Pope Paul V

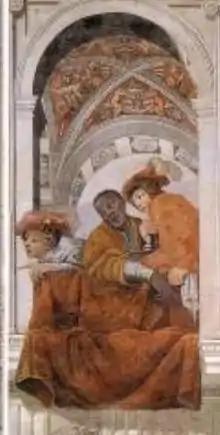
Painting of Emanuele Ne Vunda, ambassador from Alvaro II to Pope Paul V in 1604–1608, Sala dei Corazzieri, Qurinal Palace, Rome, 1615–1616.

In Rome, the pope financed the completion of St. Peter's Basilica; this is noted in the Latin inscription across the facade of the Basilica, "IN HONOREM PRINCIPIS APOST. PAULUS V BURGHESIUS ROMANUS PONT. MAX. AN. MDCXII PONT VII" ("In honour of the Prince of the Apostles Paul V Borghese, Supreme Roman Pontiff, in the year 1612, the 7th year of his pontificate"). He also improved the Vatican Library, separating out the Vatican Apostolic Archives. He restored the Aqua Traiana, an ancient Roman aqueduct (named after him "Acqua Paola"), bringing water to the rioni located on right bank of the Tiber (Trastevere and Borgo) using materials from his demolition of the Forum of Nerva. He had always encouraged Guido Reni. Like many Popes of the time he was also allegedly guilty of nepotism, and his nephew Scipione Borghese wielded enormous power on his behalf, consolidating the rise of the Borghese family.